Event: Nepal Earthquake
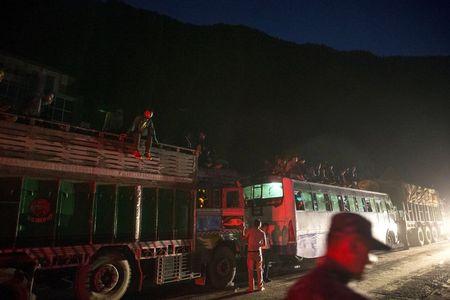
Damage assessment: no_damage